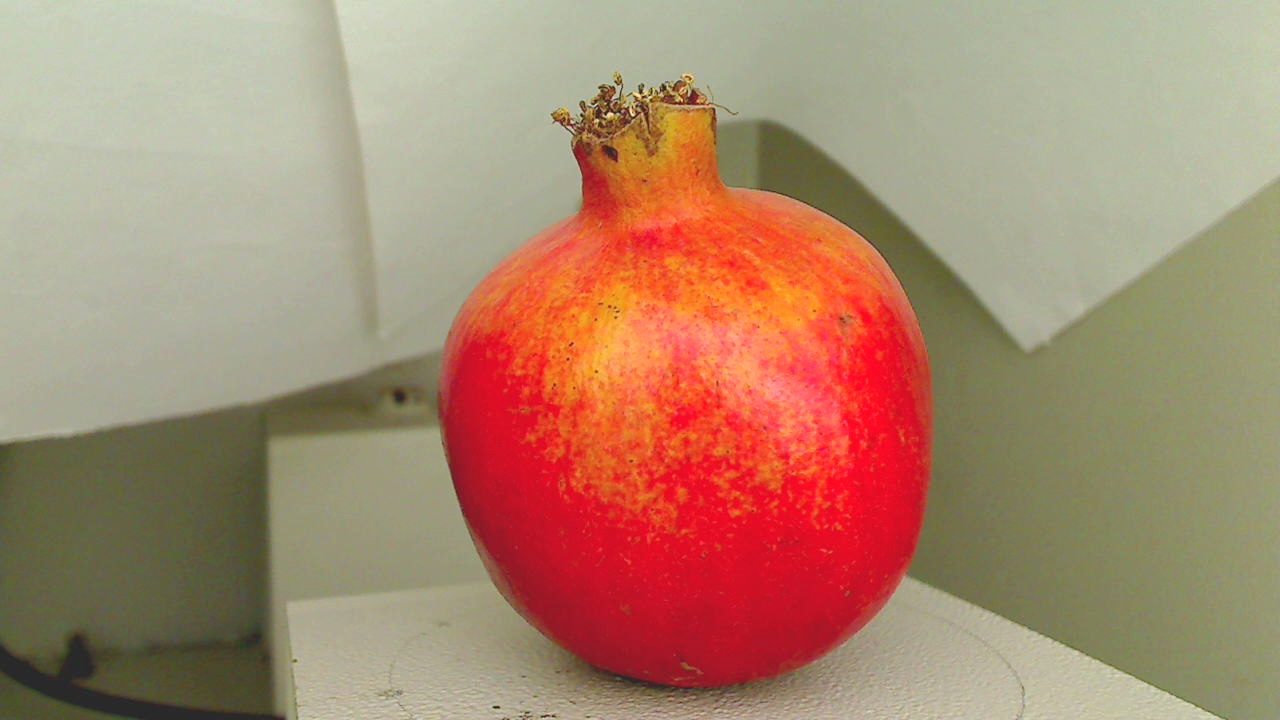
Grade: grade-3
Quality: quality-1